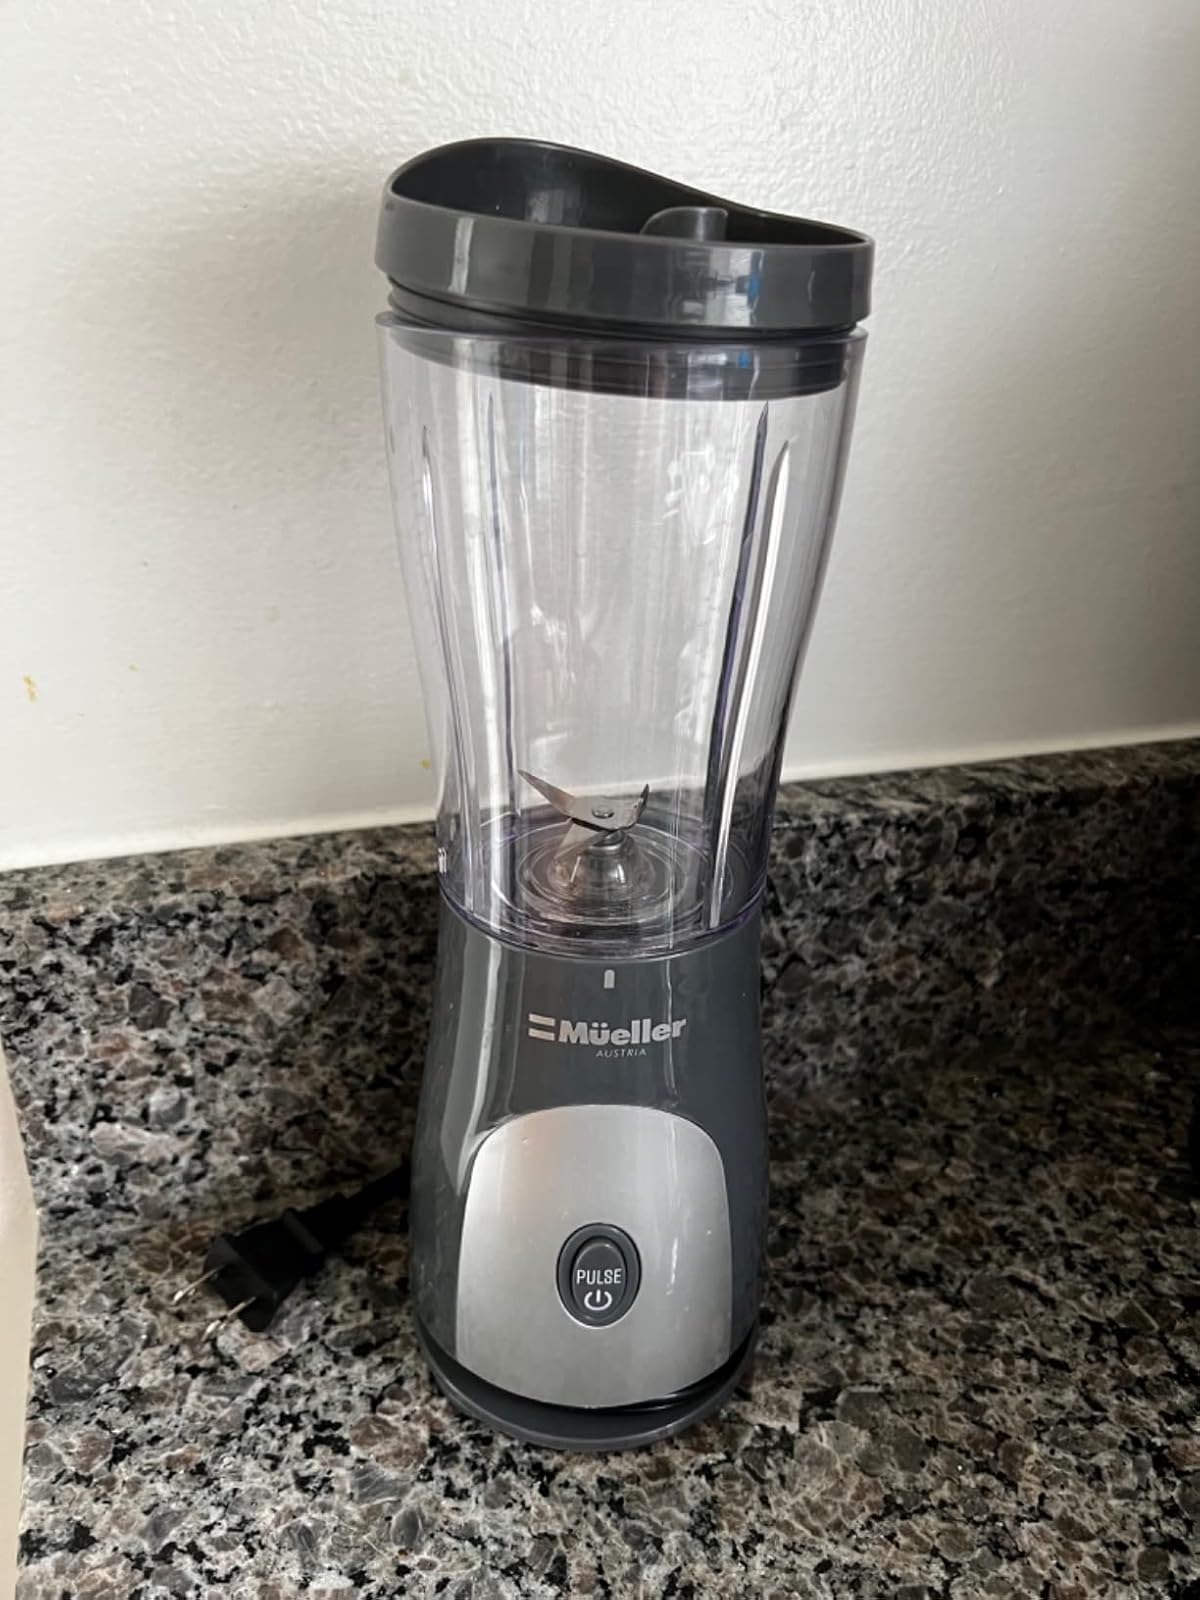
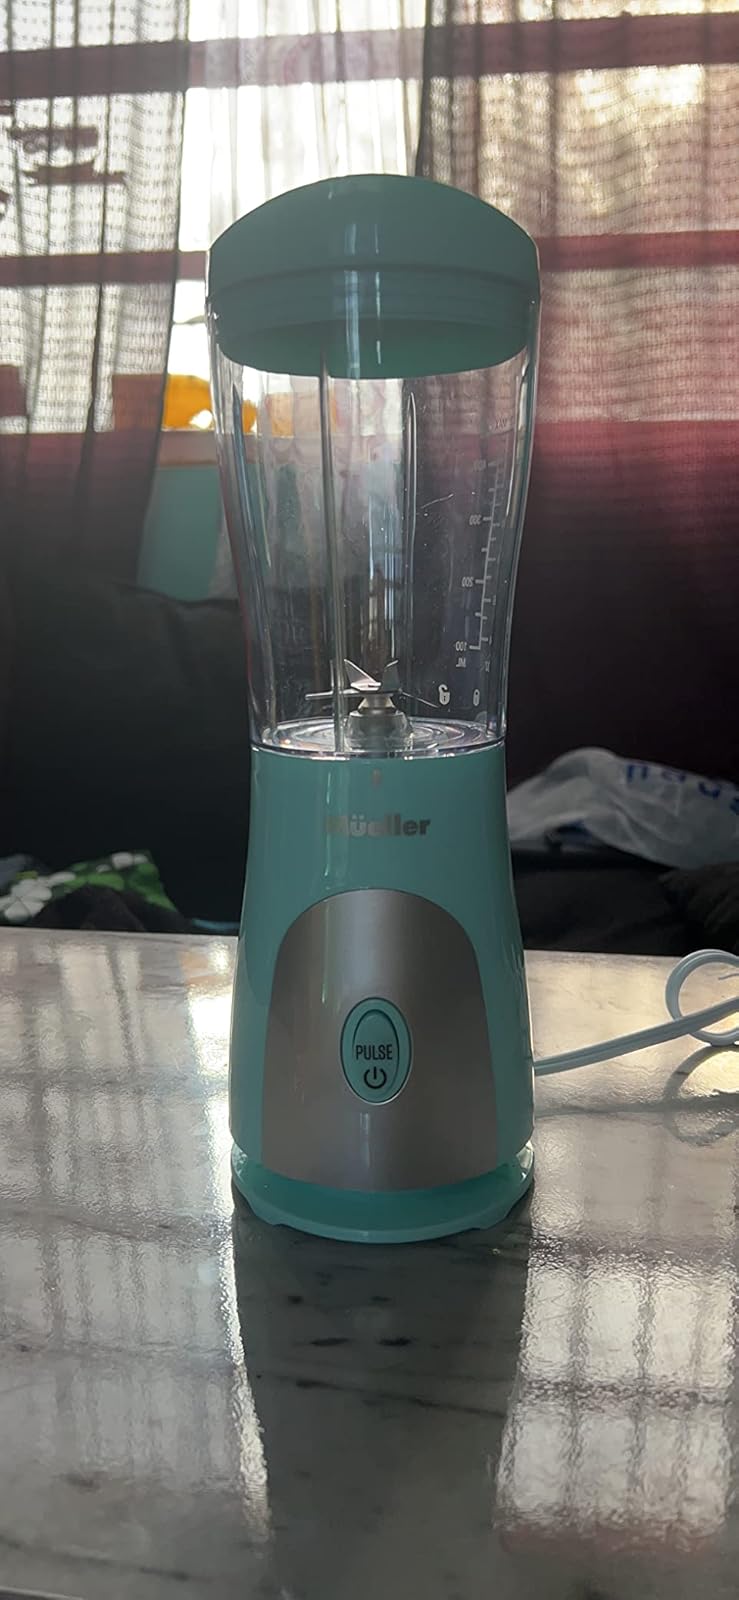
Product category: items_blender
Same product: no